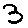
Label: 3